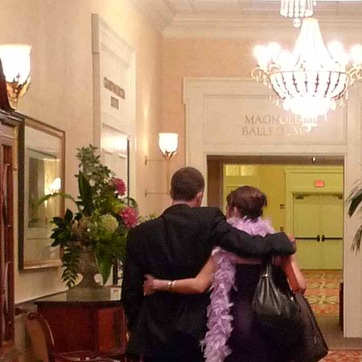
Material: hair